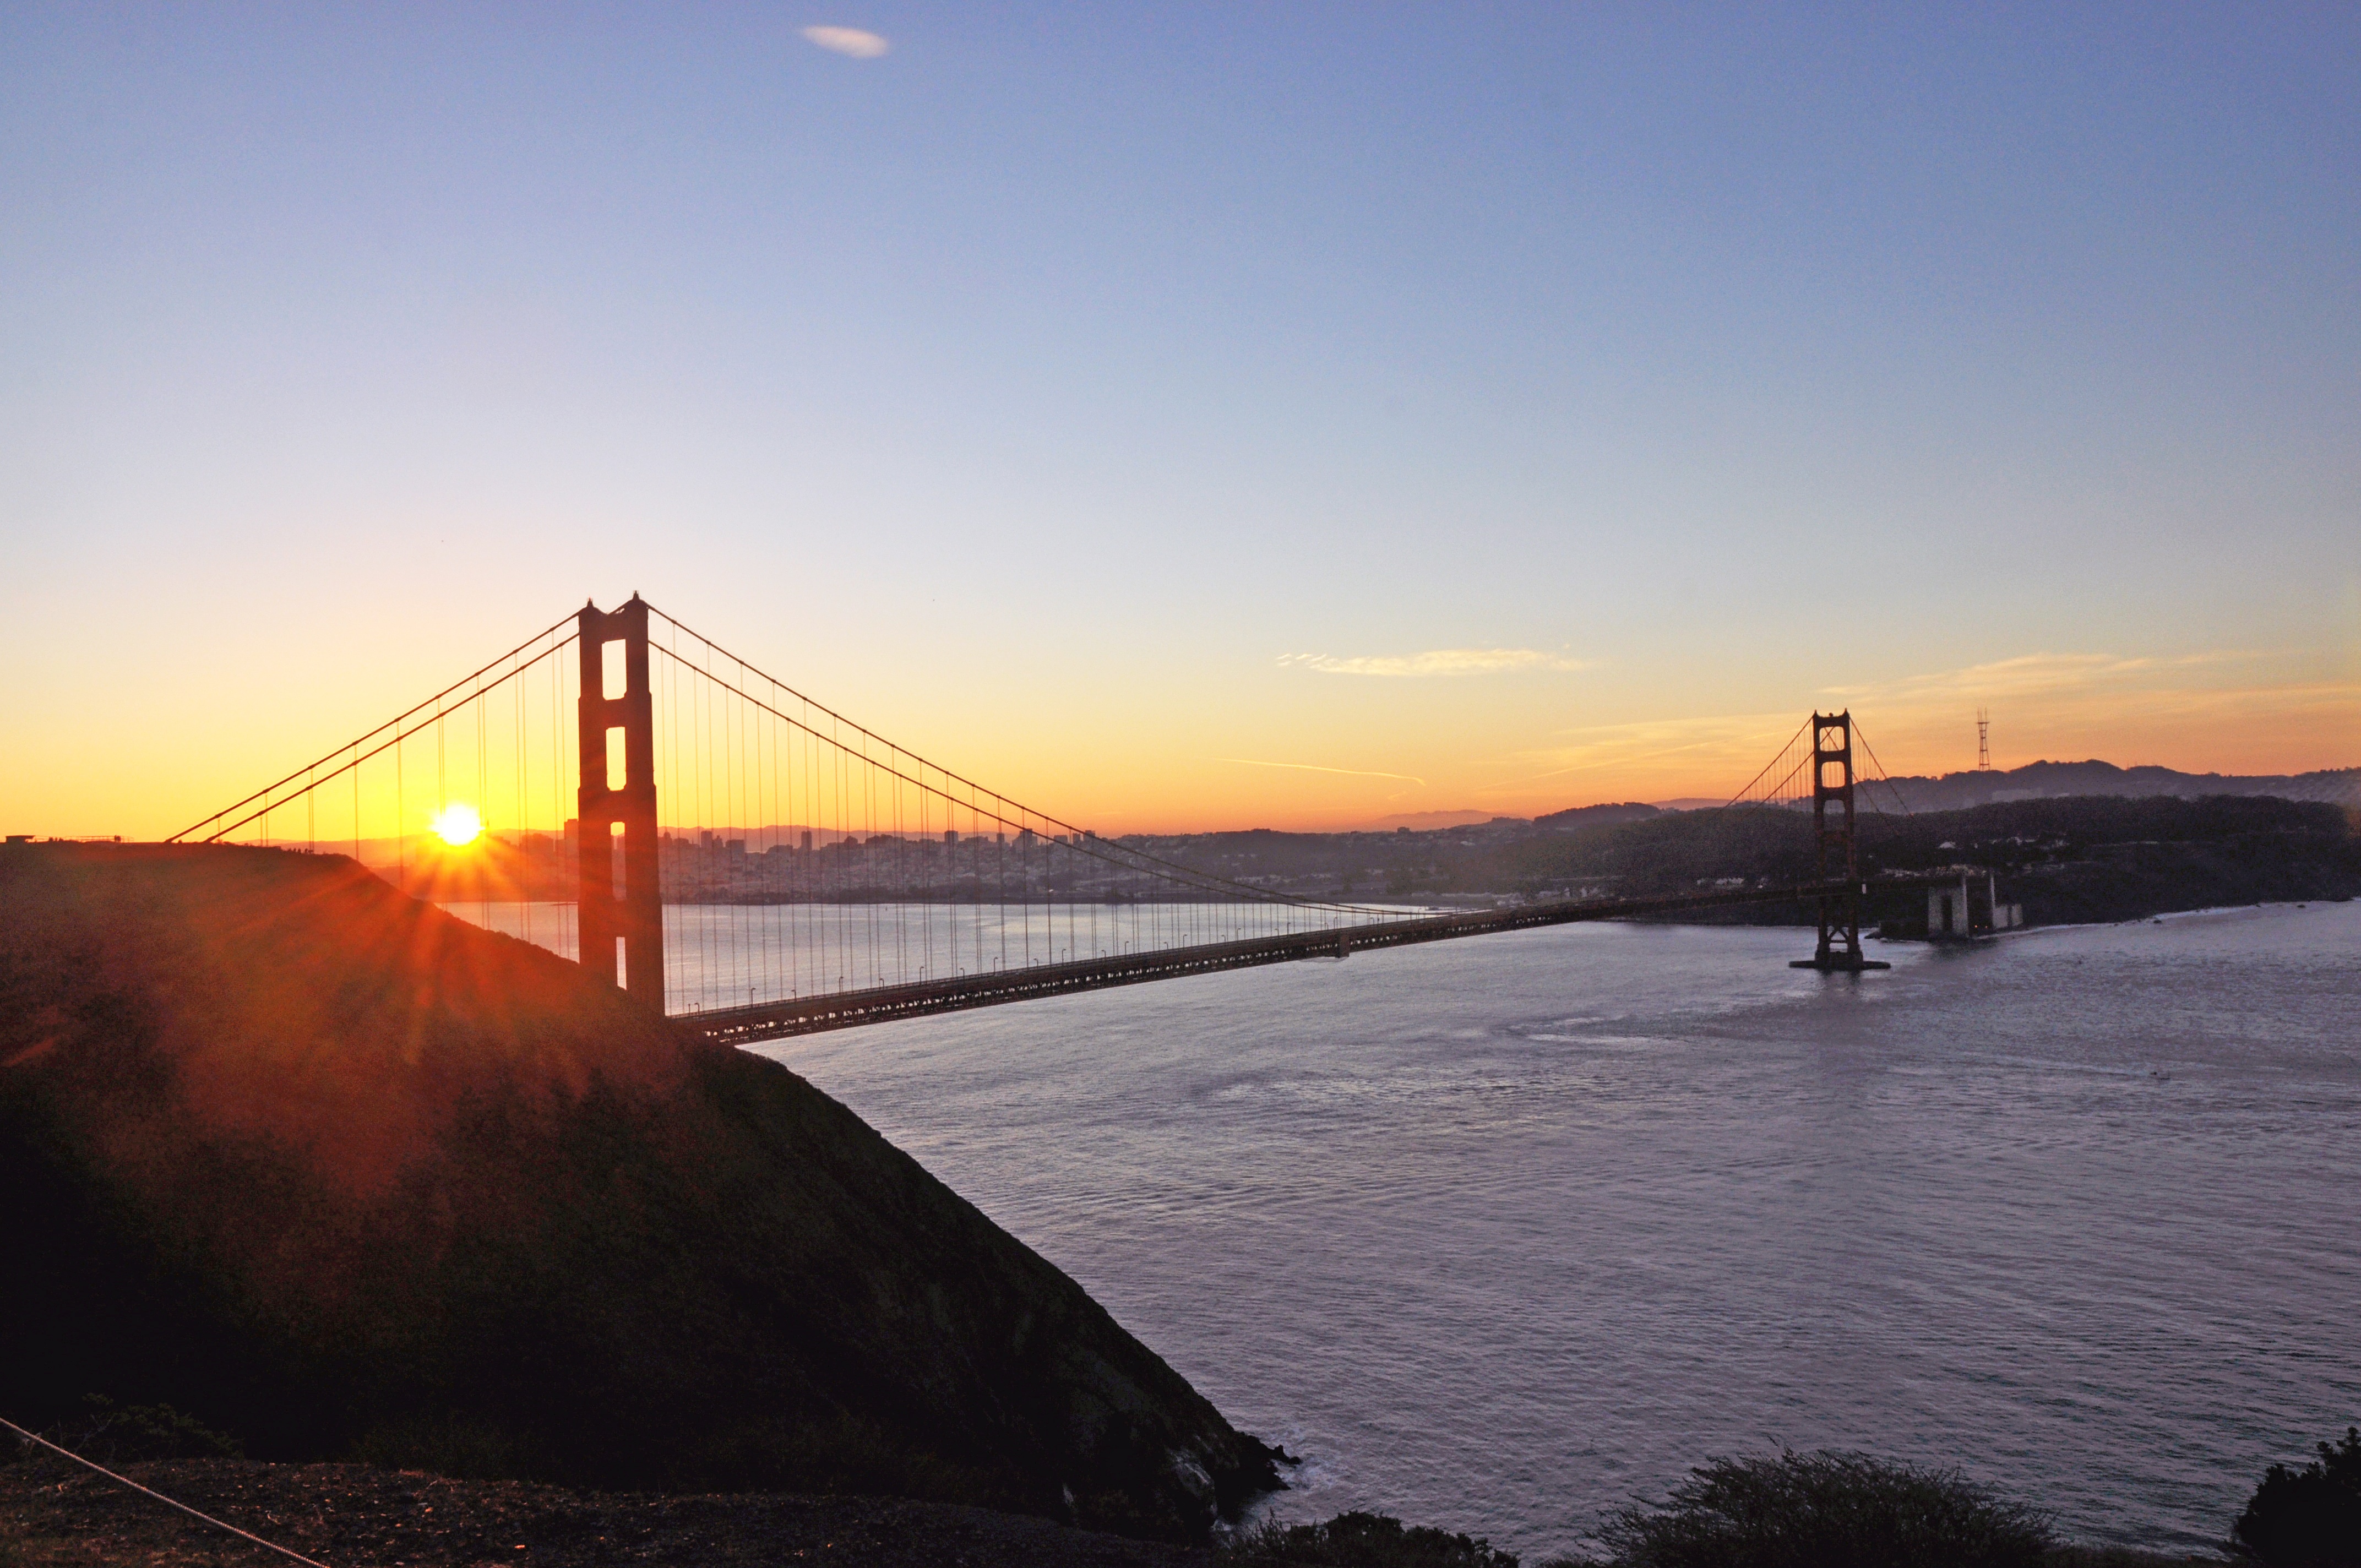
sea, coast, horizon, sun, sunrise, sunset, bridge, sunlight, morning, wave, dawn, river, dusk, evening, reflection, bay